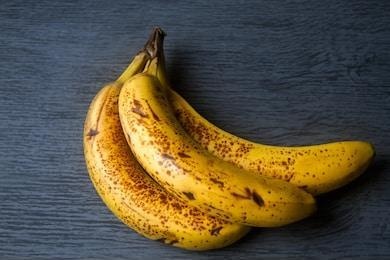
Label: banana